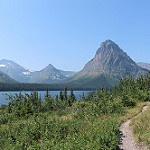
Label: glacier